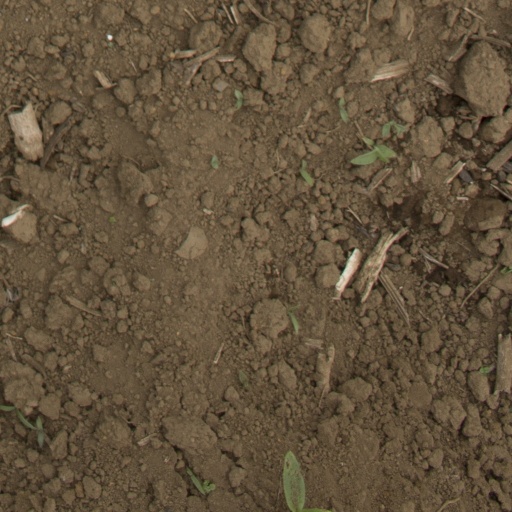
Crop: Jerusalem artichoke